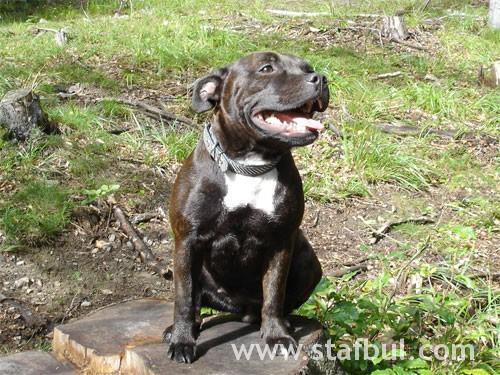
Staffordshire_bullterrier